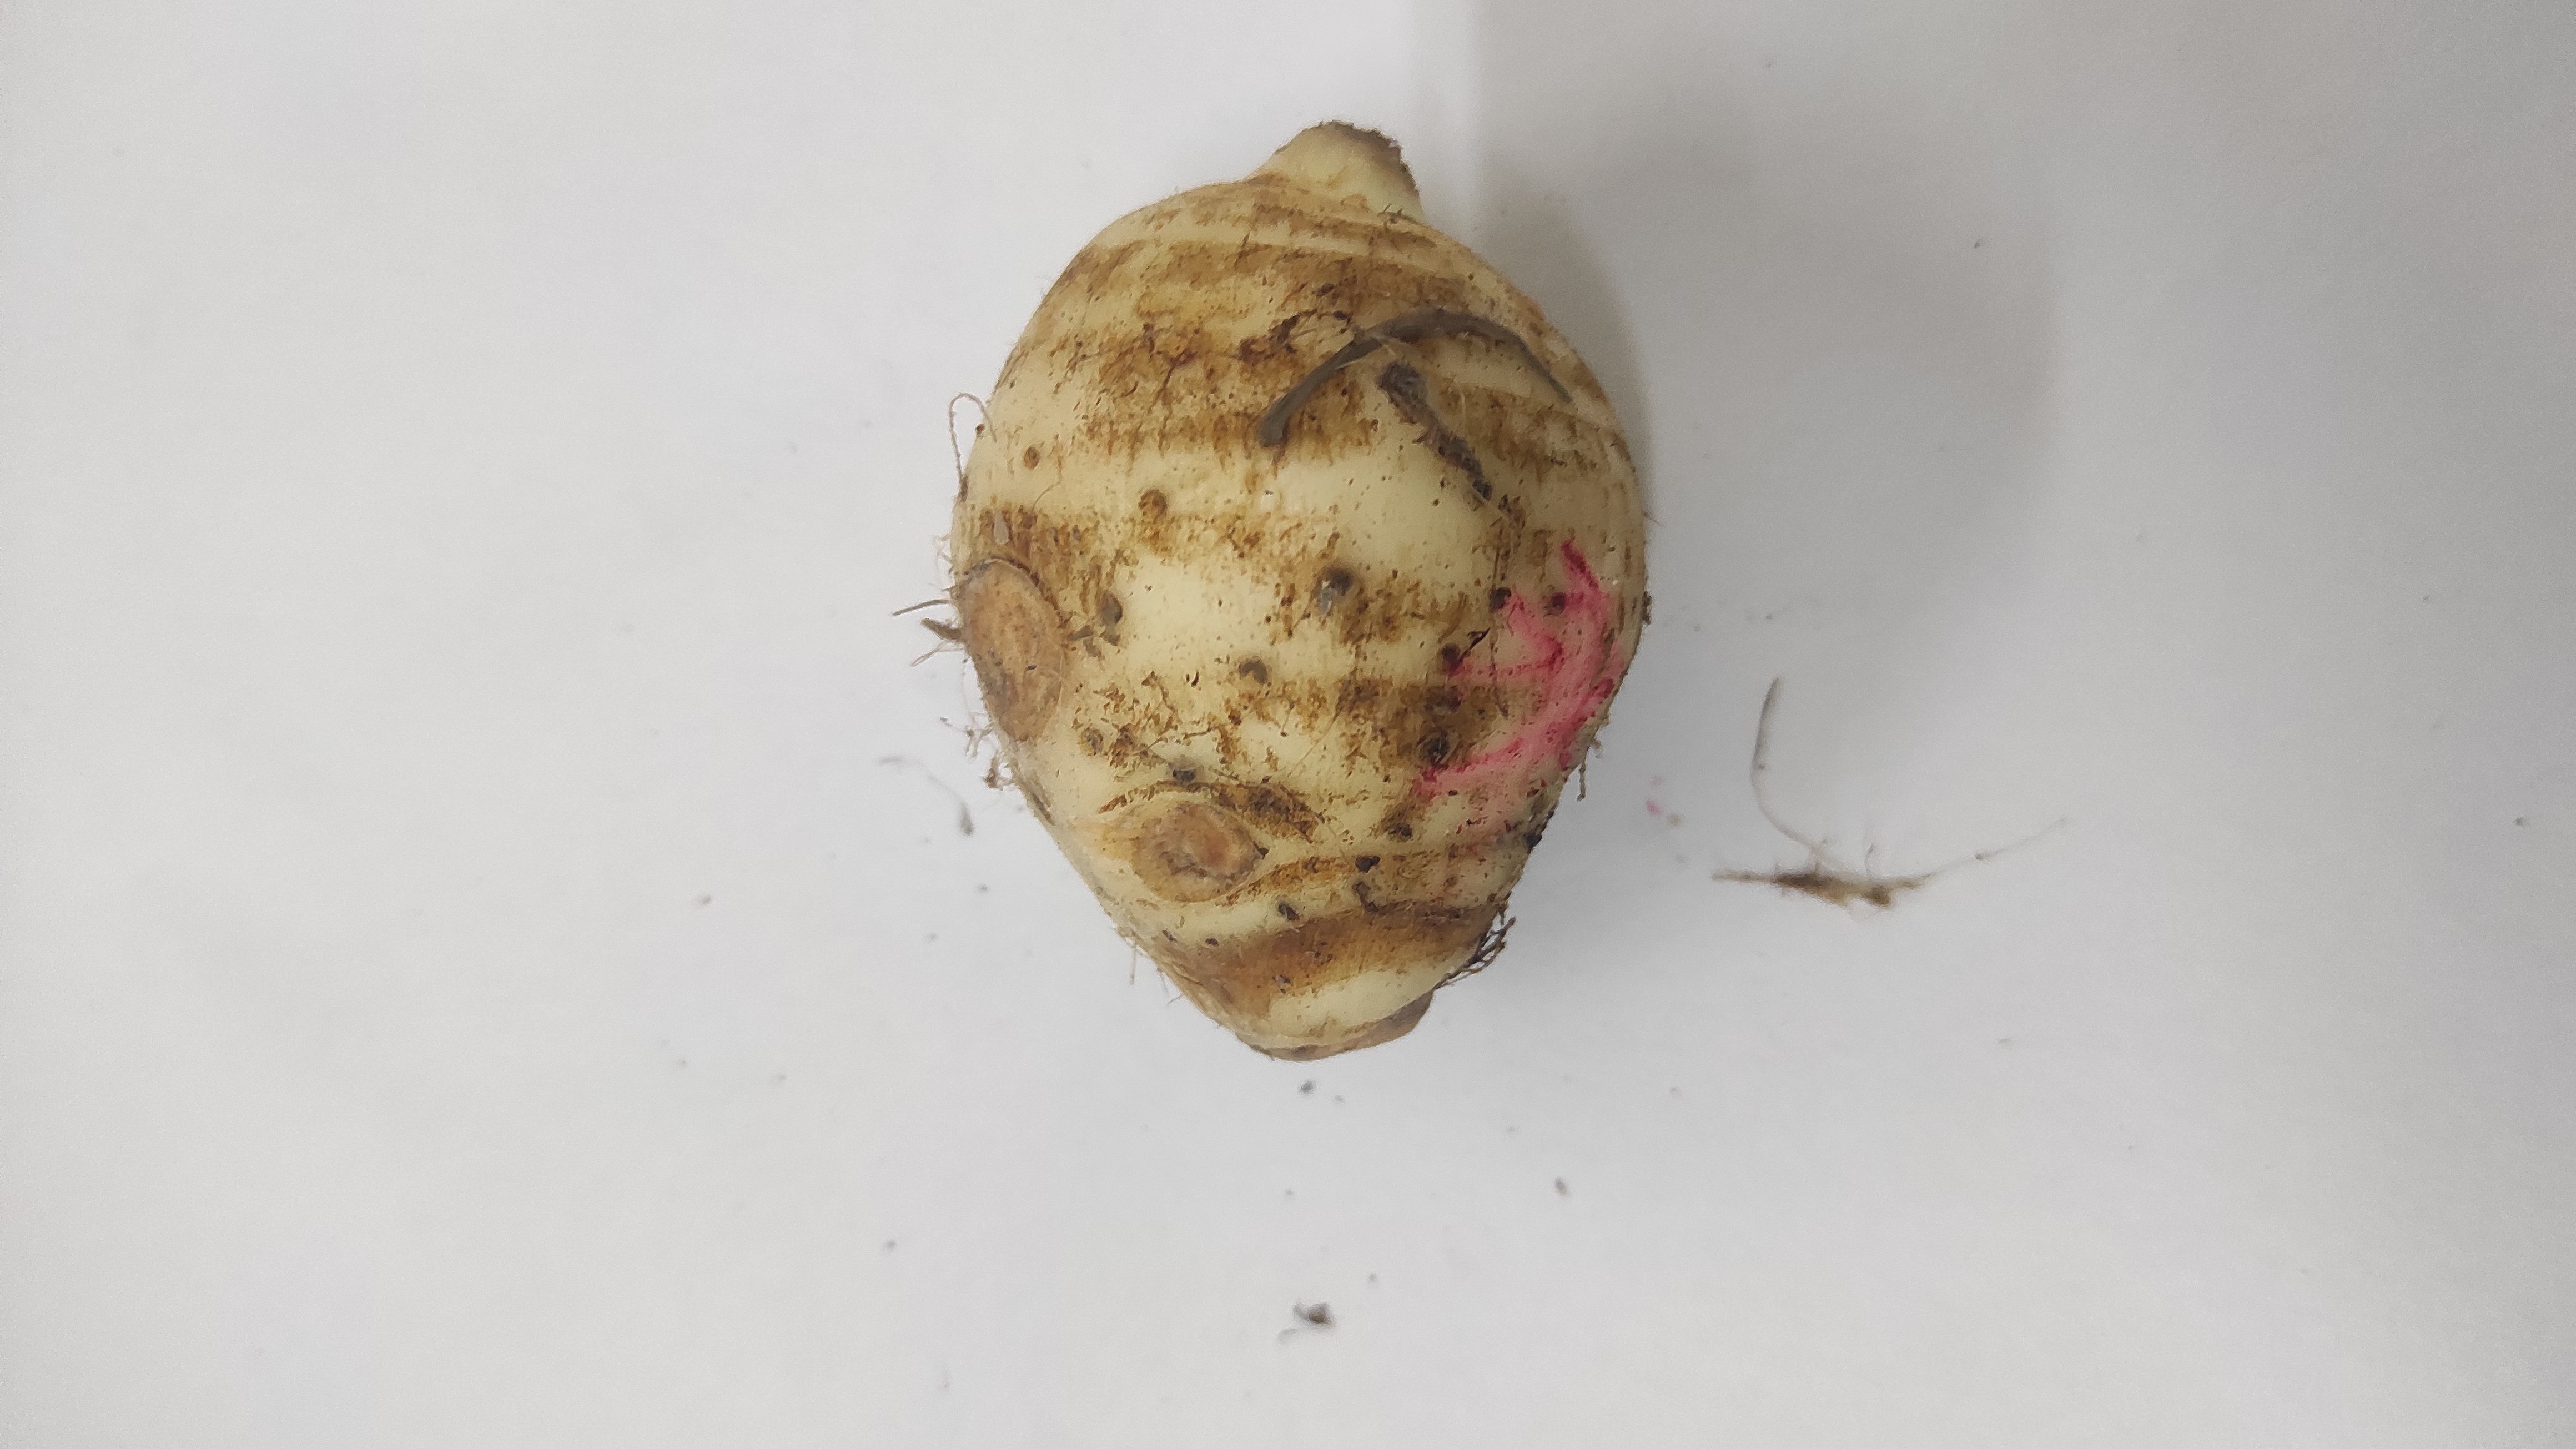
Crop: Taro root
Condition: Fresh